Philip Young (ambassador)

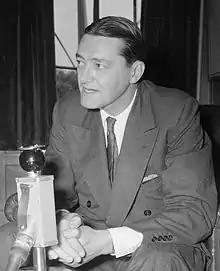
Philip Young in the Netherlands in 1957

Philip Young (May 9, 1910 – January 15, 1987) was an American government official and diplomat who served as United States ambassador to the Netherlands and chair of the United States Civil Service Commission